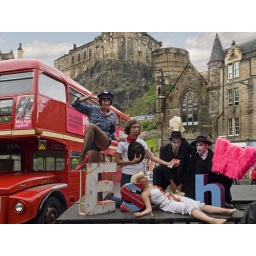
Performing below the castle walls